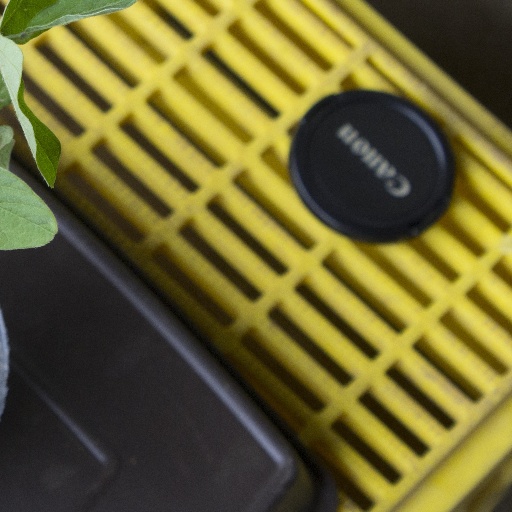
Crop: soybean